Uley

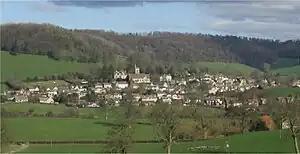
Uley, with Uley Bury rising behind it, as seen from Bencombe

The Romans built a temple at West Hill, near Uley, on the site of an earlier prehistoric shrine. Following the laying of a water main pipe there in 1976, many discoveries were made including numerous Roman writing tablets or lead curse tablets from the temple area. These writing tablets appear often to relate to theft, and here the mention of animals and farm implements is a regular theme. There is an ongoing, online project to catalogue all those found at West Hill. Other remains from this temple, including a fine stone head of Mercury, can now be seen in the British Museum. There were significant Roman villas nearby at Frocester, Kingscote, and Woodchester, and there is a little-known Roman villa beneath Cam Peak on the road into Dursley.